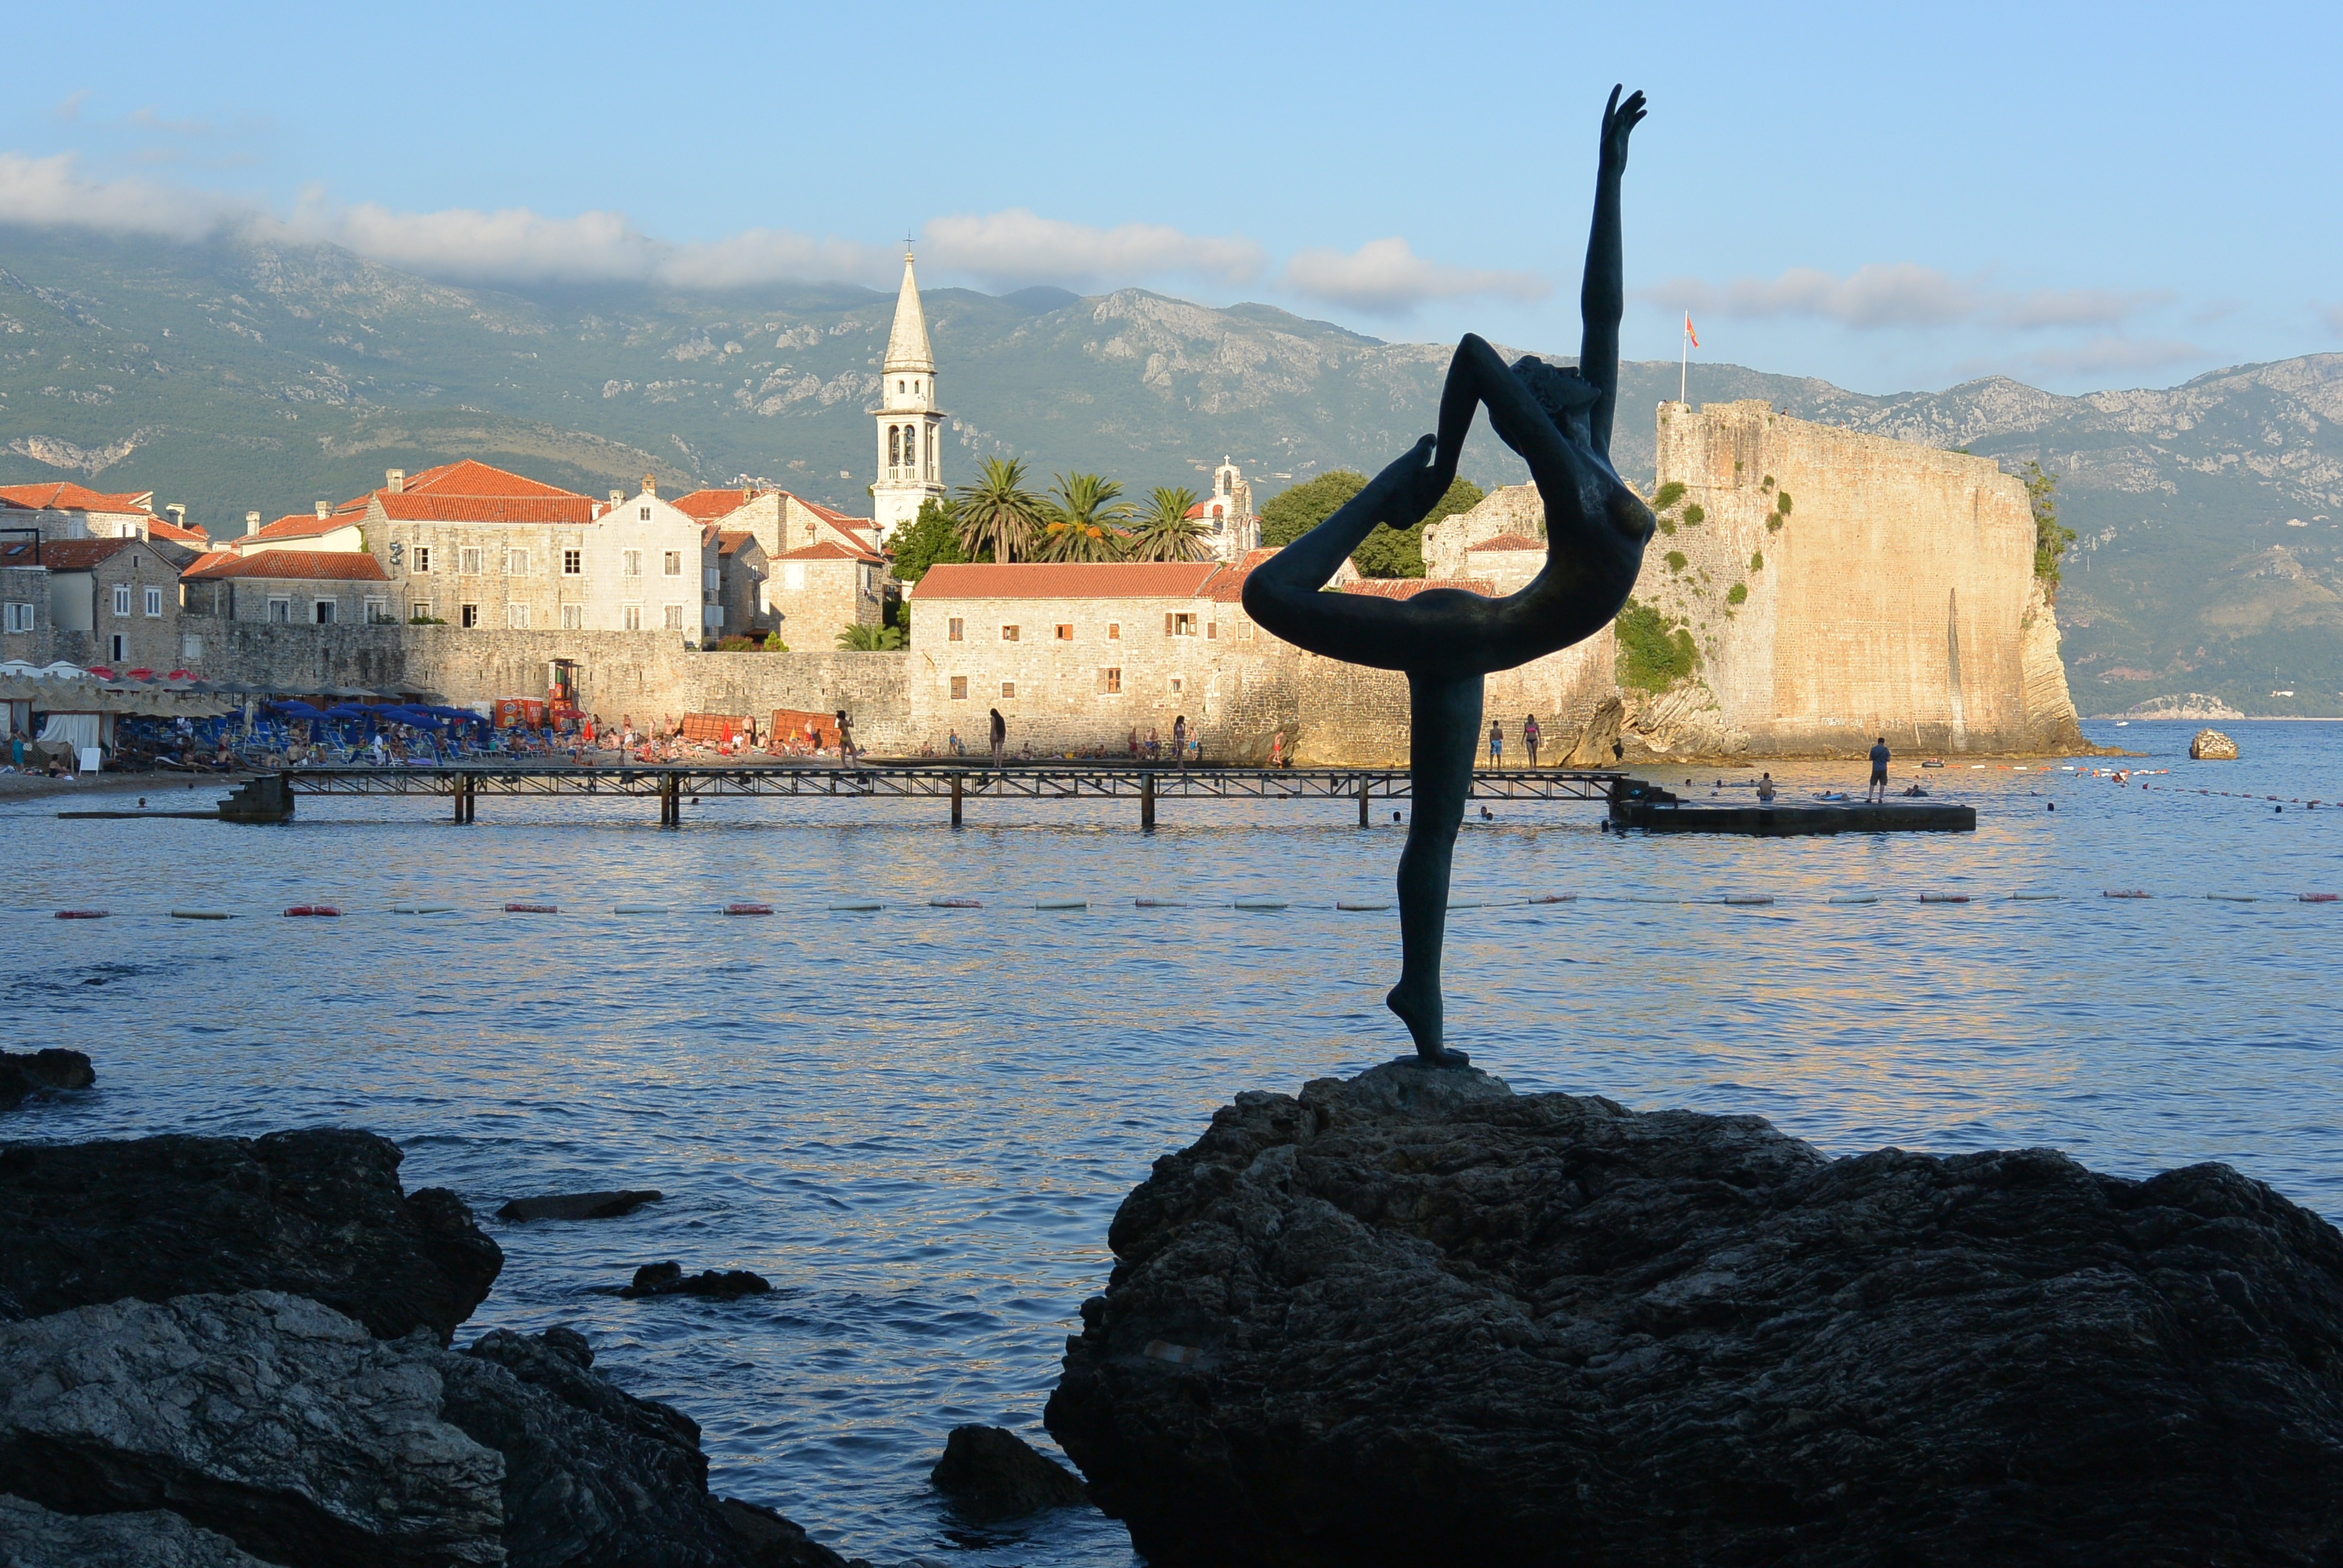
beach, landscape, sea, coast, water, rock, ocean, sun, sunset, boat, shore, wave, building, wall, summer, vacation, evening, reflection, vehicle, journey, shadow, bay, island, castle, body of water, sculpture, stones, boating, beauty, day, budva